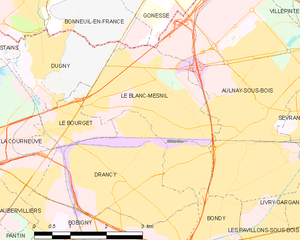
Le Blanc-Mesnil
Kort over kommunen
Kort over kommunen
Le Blanc-Mesnil er en kommune i de nordøstlige forstæder til Paris i Frankrig. Det er beliggende 12,6 km fra centrum af Paris, mellem Aéroport Paris-Charles de Gaulle og le Bourget lufthavnen. Den har 50.910 indbyggere og hører til bydelen Le Raincy.